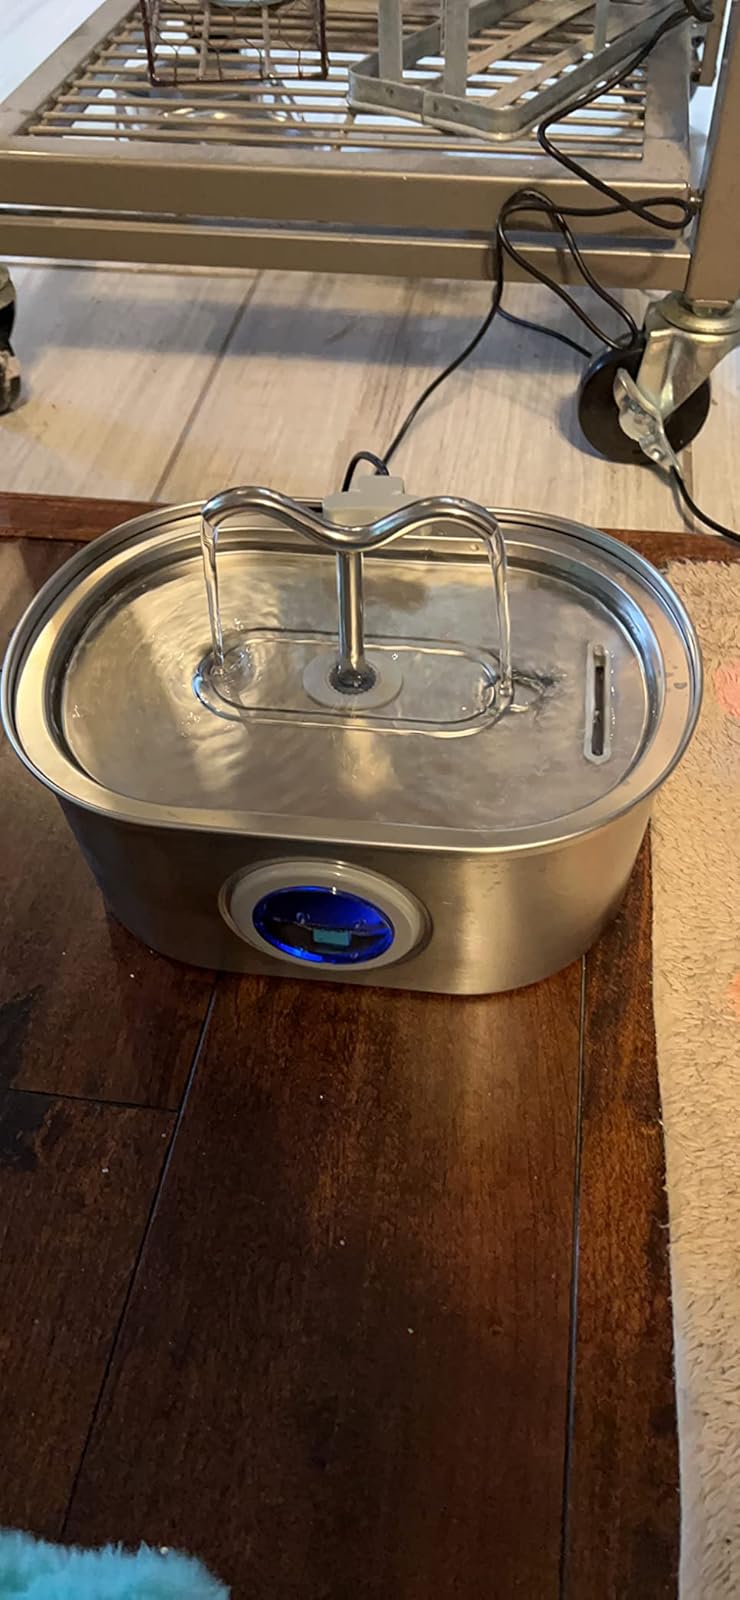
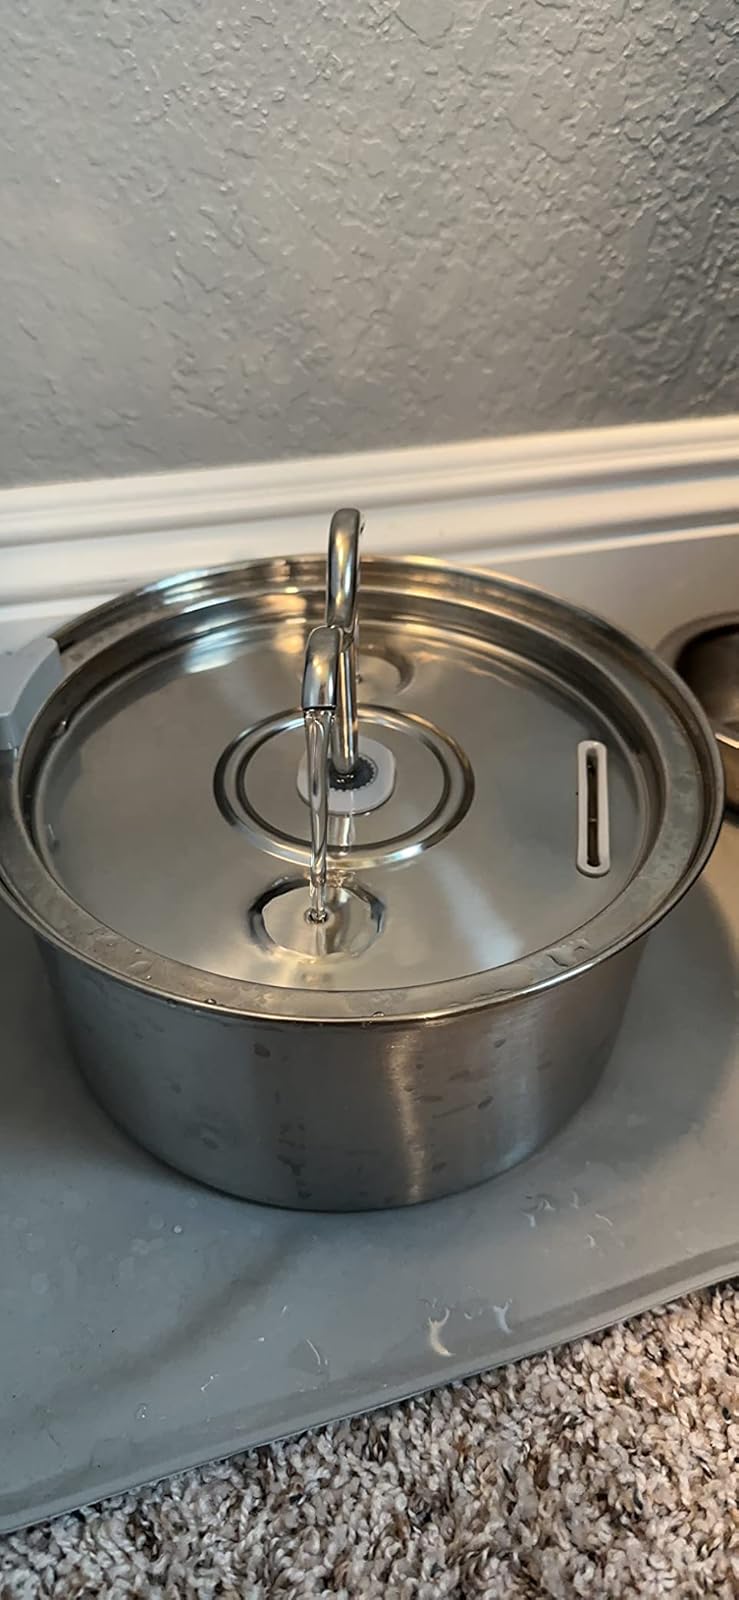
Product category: items_bowl
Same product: no